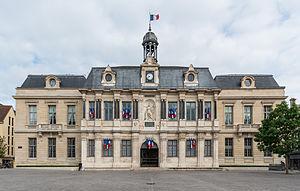
Troyes est une commune française, située dans le département de l'Aube en région Grand Est. La commune est divisée en cinq cantons dont elle est le chef-lieu.